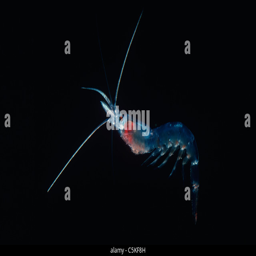
pelagic shrimp swimming in an open ocean at night .